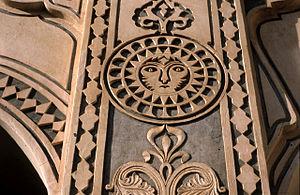
Un plâtrier ou plafonneur est un ouvrier spécialisé dans l'utilisation du plâtre, le briquetage ou l'enduit, la pose des plafonds suspendus ou des cloisons préfabriquées en plâtrerie sèche. Il travaille seul ou en équipe sur des chantiers de constructions neuves, de rénovation ou de réparation. S'il travaille dans une petite entreprise, le plâtrier effectuera la plupart du temps l'ensemble des travaux qui relèvent de son métier.